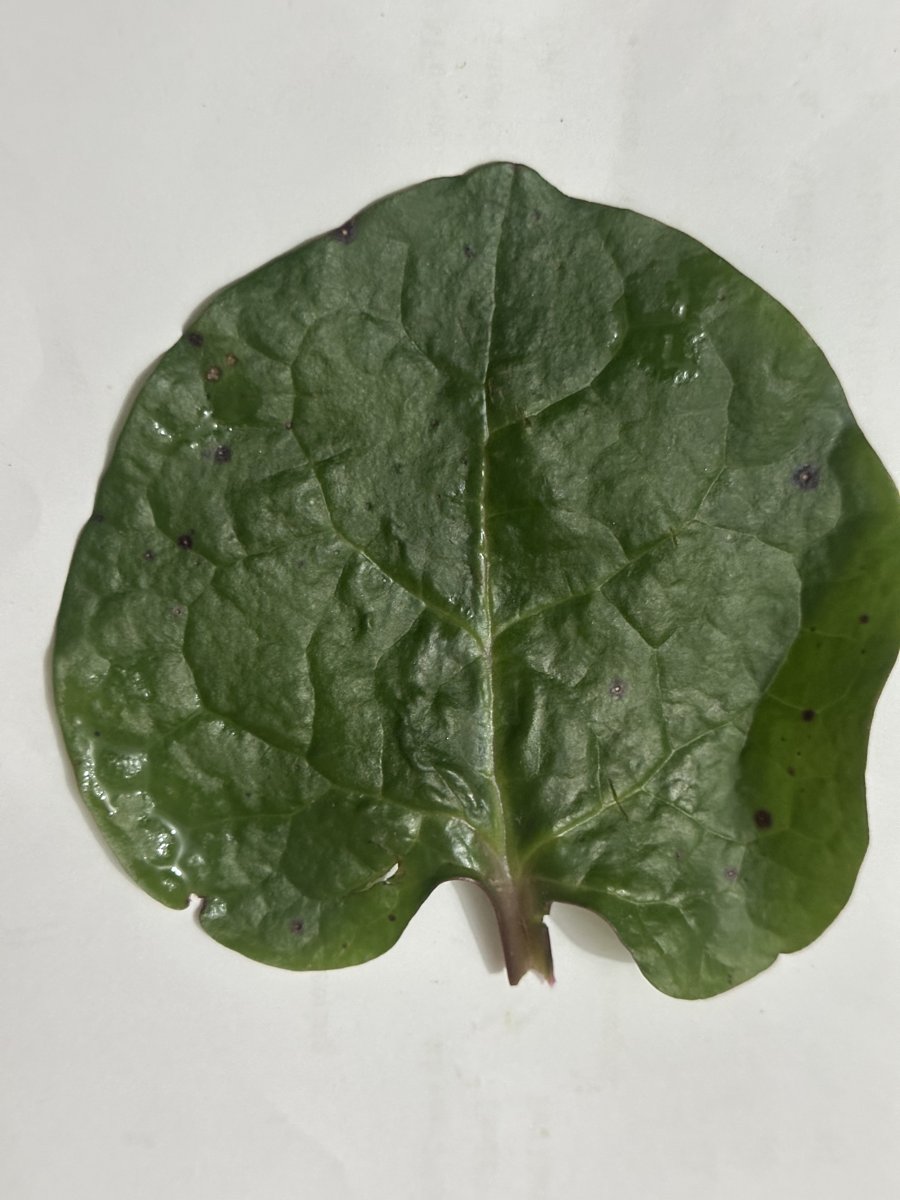
Label: Bacterial-Spot